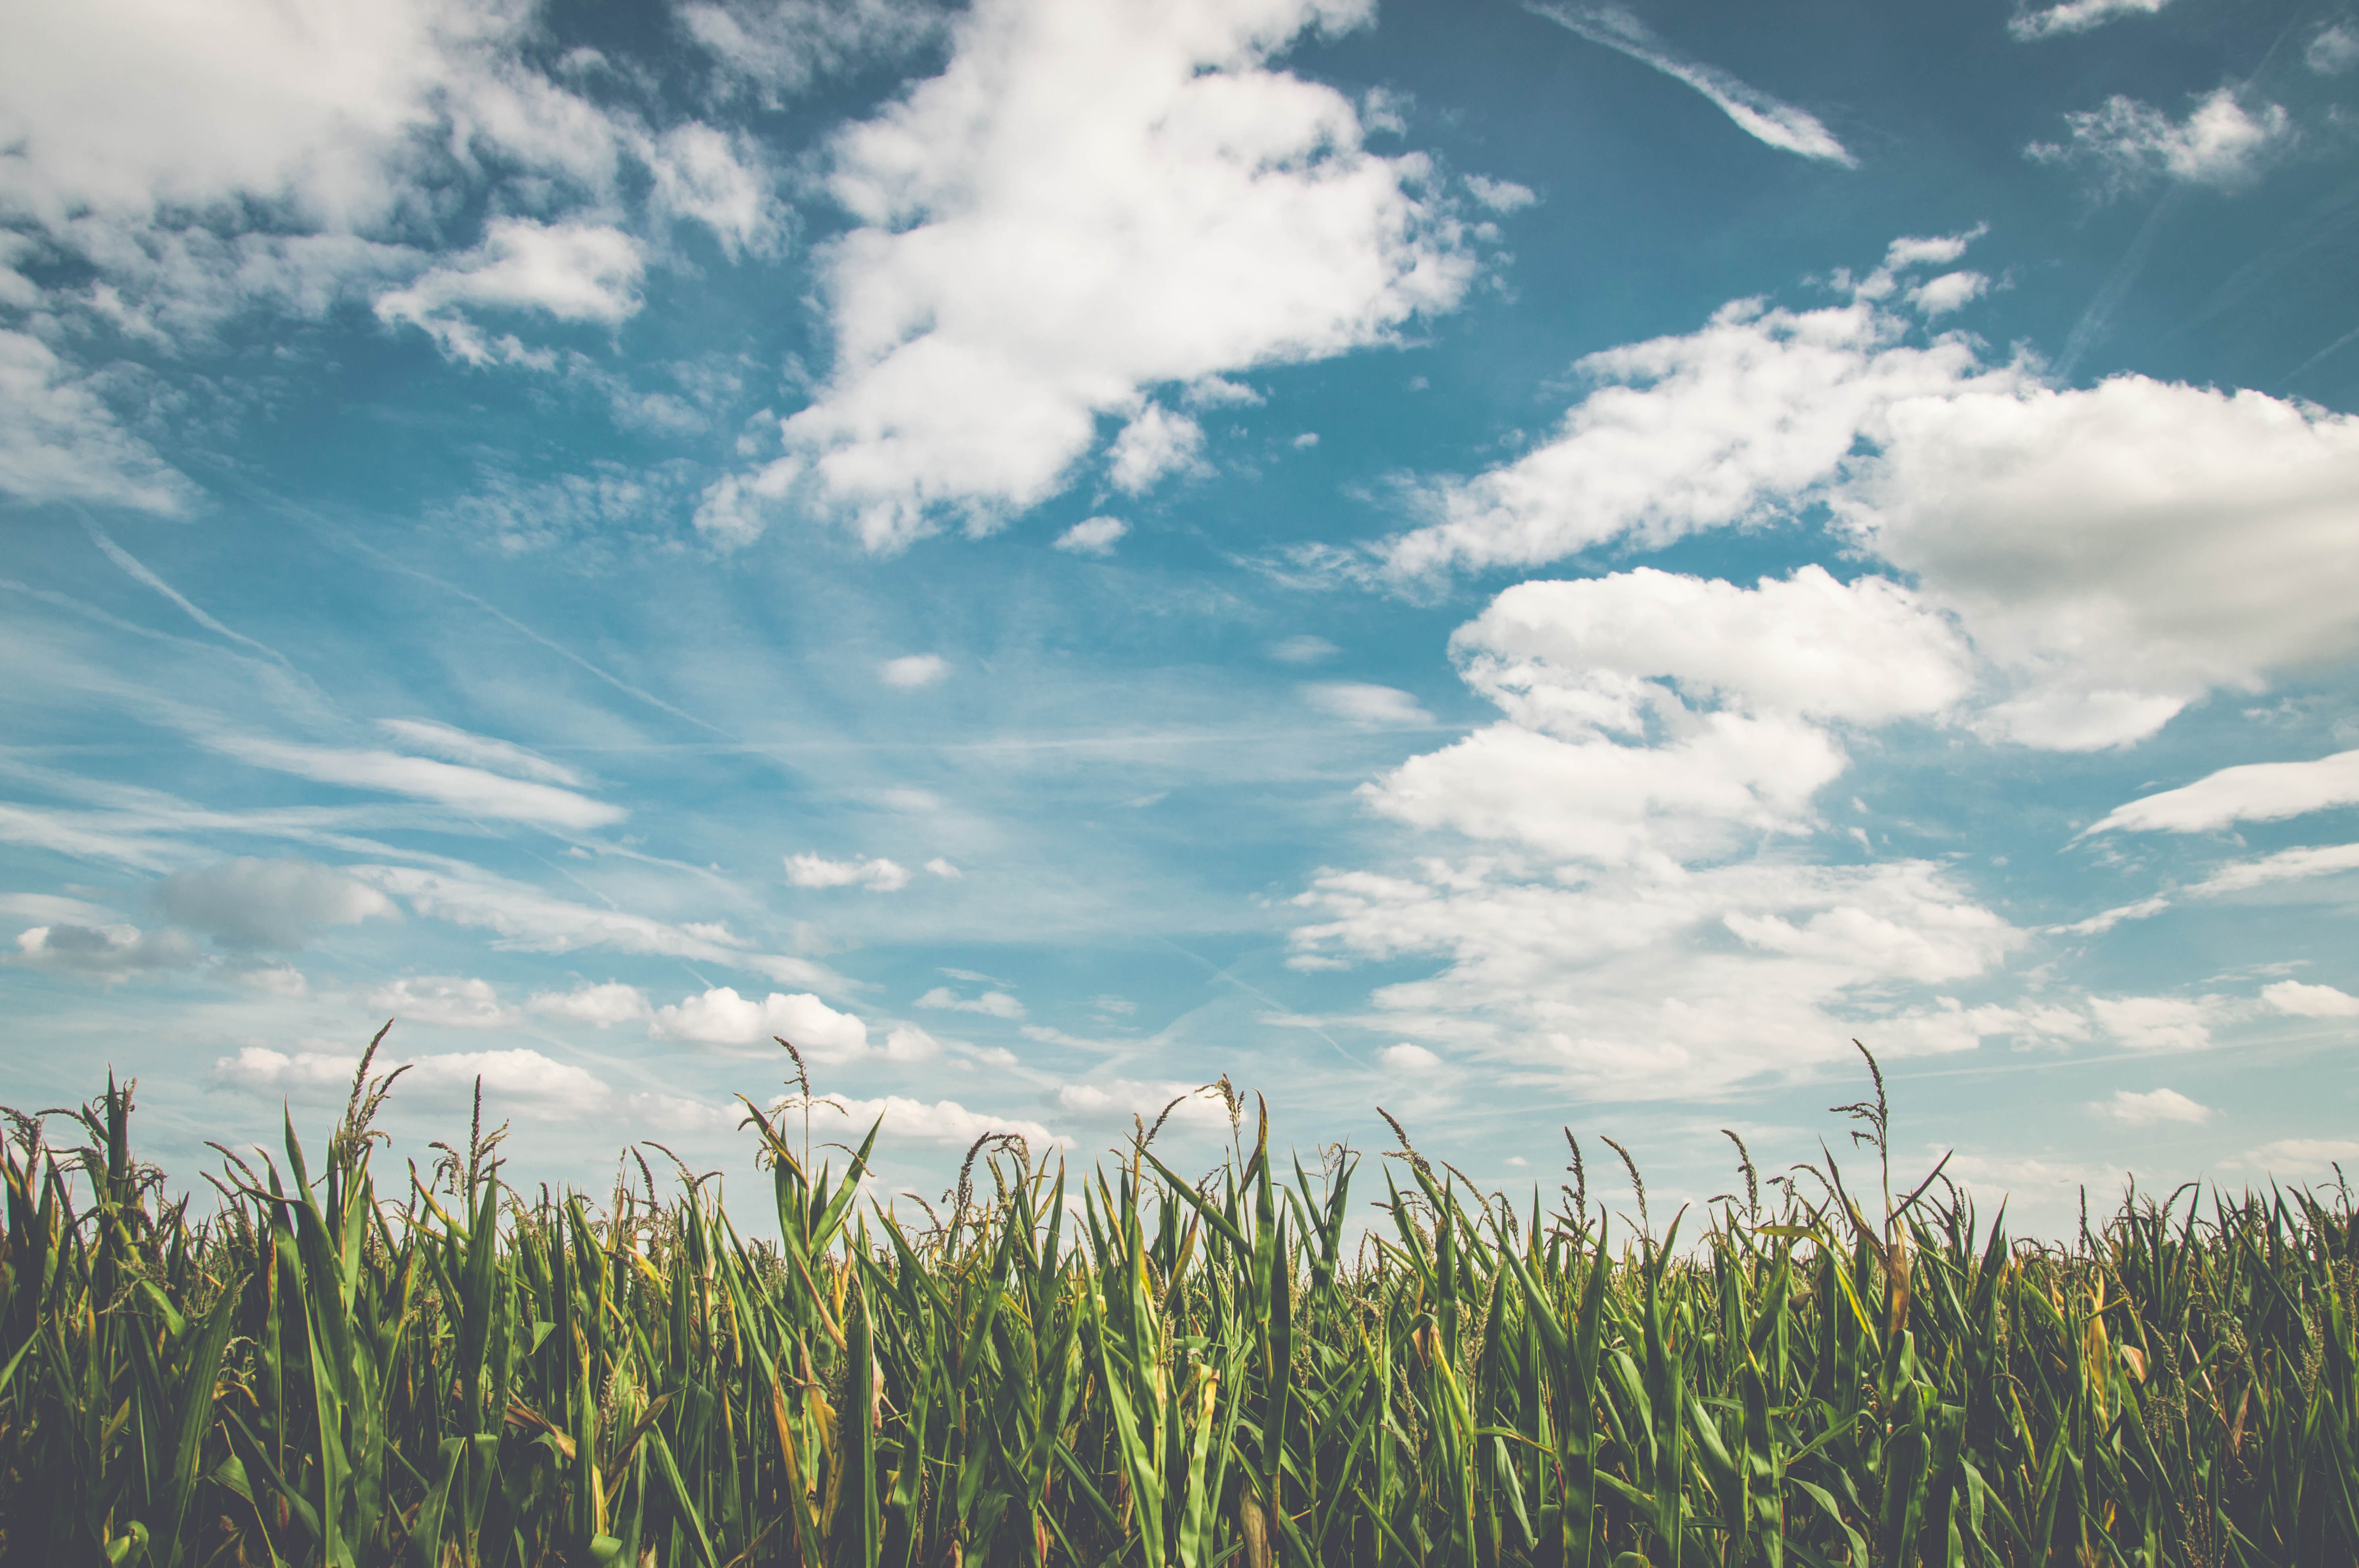
landscape, grass, horizon, cloud, plant, sky, sun, field, meadow, prairie, sunlight, air, flower, wind, summer, dry, food, green, harvest, crop, autumn, corn, cumulus, agriculture, plain, popcorn, clouds, fields, background, grassland, cornfield, crops, frisch, arable, rural area, corn on the cob, corn kernels, corn plants, meteorological phenomenon, corn harvest, grass family